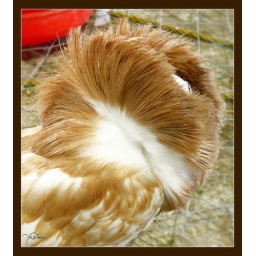
Shot taken by me in animal market of Kuwait Its a Pigeon